Moscow Virtuosi

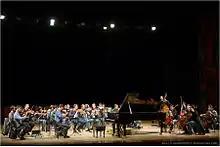
Moscow Virtuosi in 2013

The Moscow Virtuosi is a chamber orchestra founded in 1979 by Vladimir Spivakov, who has been the orchestra's conductor, soloist and creative director ever since.